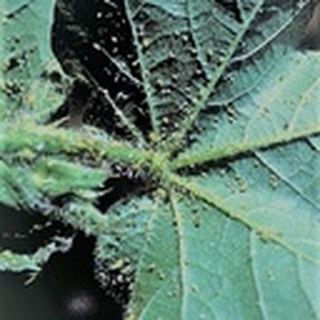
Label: cotton_aphids